Elstead

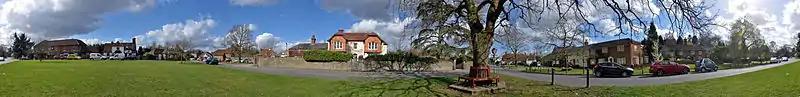
Panorama of the first village green: at the junction of the B3001 and Thursley Road. North is to the centre. By the church is a smaller green.

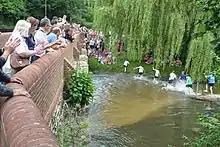
Elstead marathon.The adult five mile race at the river Wey bridge

Elstead is surrounded by woods and heathland, including Royal Common, Ockley Common, Elstead Common and Hankley Common, which is used by the British Army for training purposes and by others as a filming location. Much of the heathland area has environmental protection for rare birds, insects and reptiles.